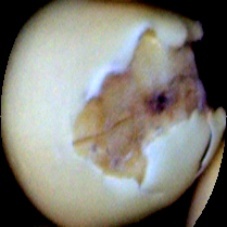
Label: Broken